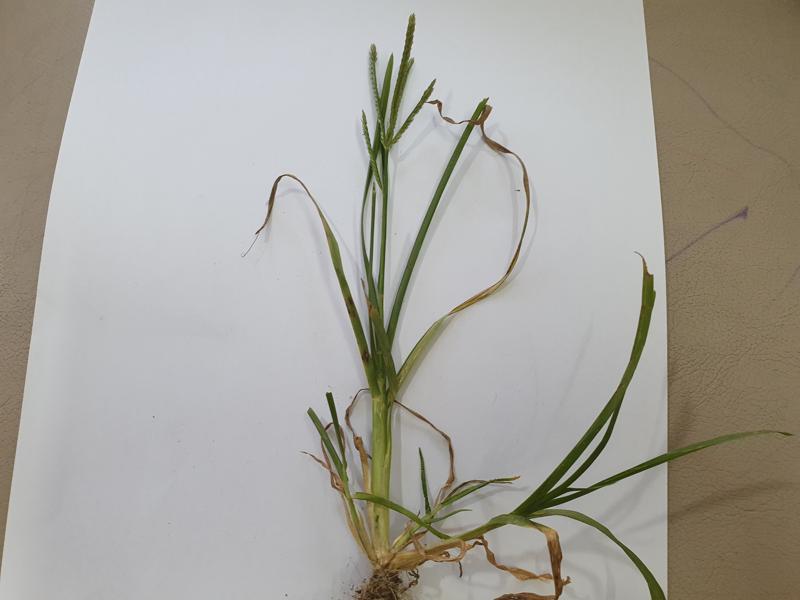
Weed species: Paspalum scrobiculatum